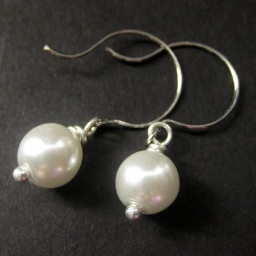
Glass pearls in the soft glow of white set to dangle from silver tone handmade earring hooks.